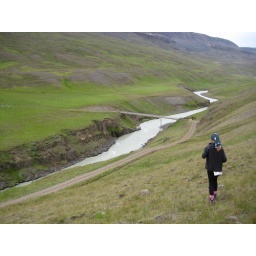
the bridge over the eastern glacial river